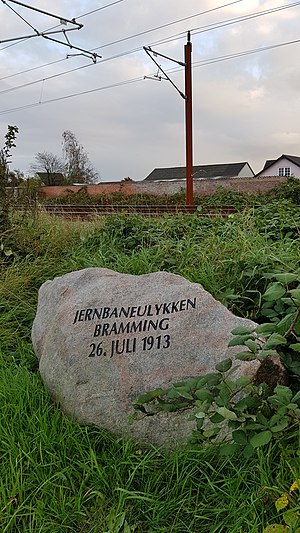
Bramminge-ulykken
Mindesmærket for Brammingeulykken på ulykkesstedet
Bramminge-ulykken var en togulykke som skete den 26. juli 1913, hvor toget 1029 afsporedes på vej mod Esbjerg kort efter at have passeret Bramminge station.